Datsun Go

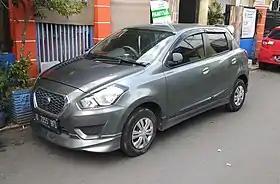
2015 Datsun Go Panca T Active (pre-facelift, Indonesia)

The Datsun Go/Go+ is a city car and mini MPV with "5+2" seating capacity that was produced by the Japanese automaker Nissan under the Datsun brand (which was revived in 2013) between 2014 and 2022. Named after the "Dat-Go", Datsun's first car launched in the early 20th century, the Go was available in developing markets such as India, South Africa and Indonesia. It is built on the same V platform as the K13 Nissan Micra/March, from which it has inherited much of its components. In 2018, Nissan introduced a crossover derivative called the Datsun Cross, which was previewed as the Datsun Go-cross Concept in 2015. The Cross was only available in Indonesia.